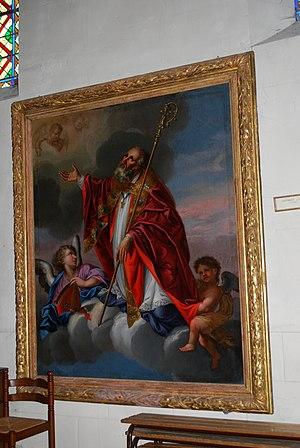
Saint-Morillon, église Saint-Maurille
L'église Saint-Maurille est une église catholique située sur la commune de Saint-Morillon, dans le département de la Gironde, en France.